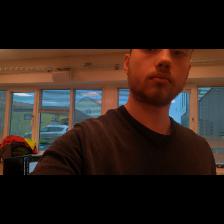
Label: Human